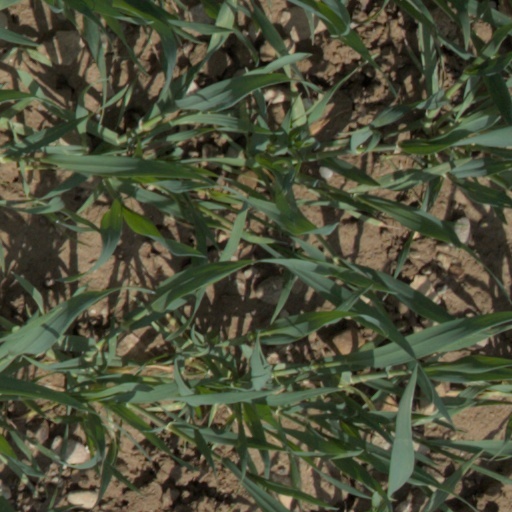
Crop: wheat